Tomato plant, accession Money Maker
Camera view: horizontal (90 deg, fisheye); turntable rotation: 0 degrees
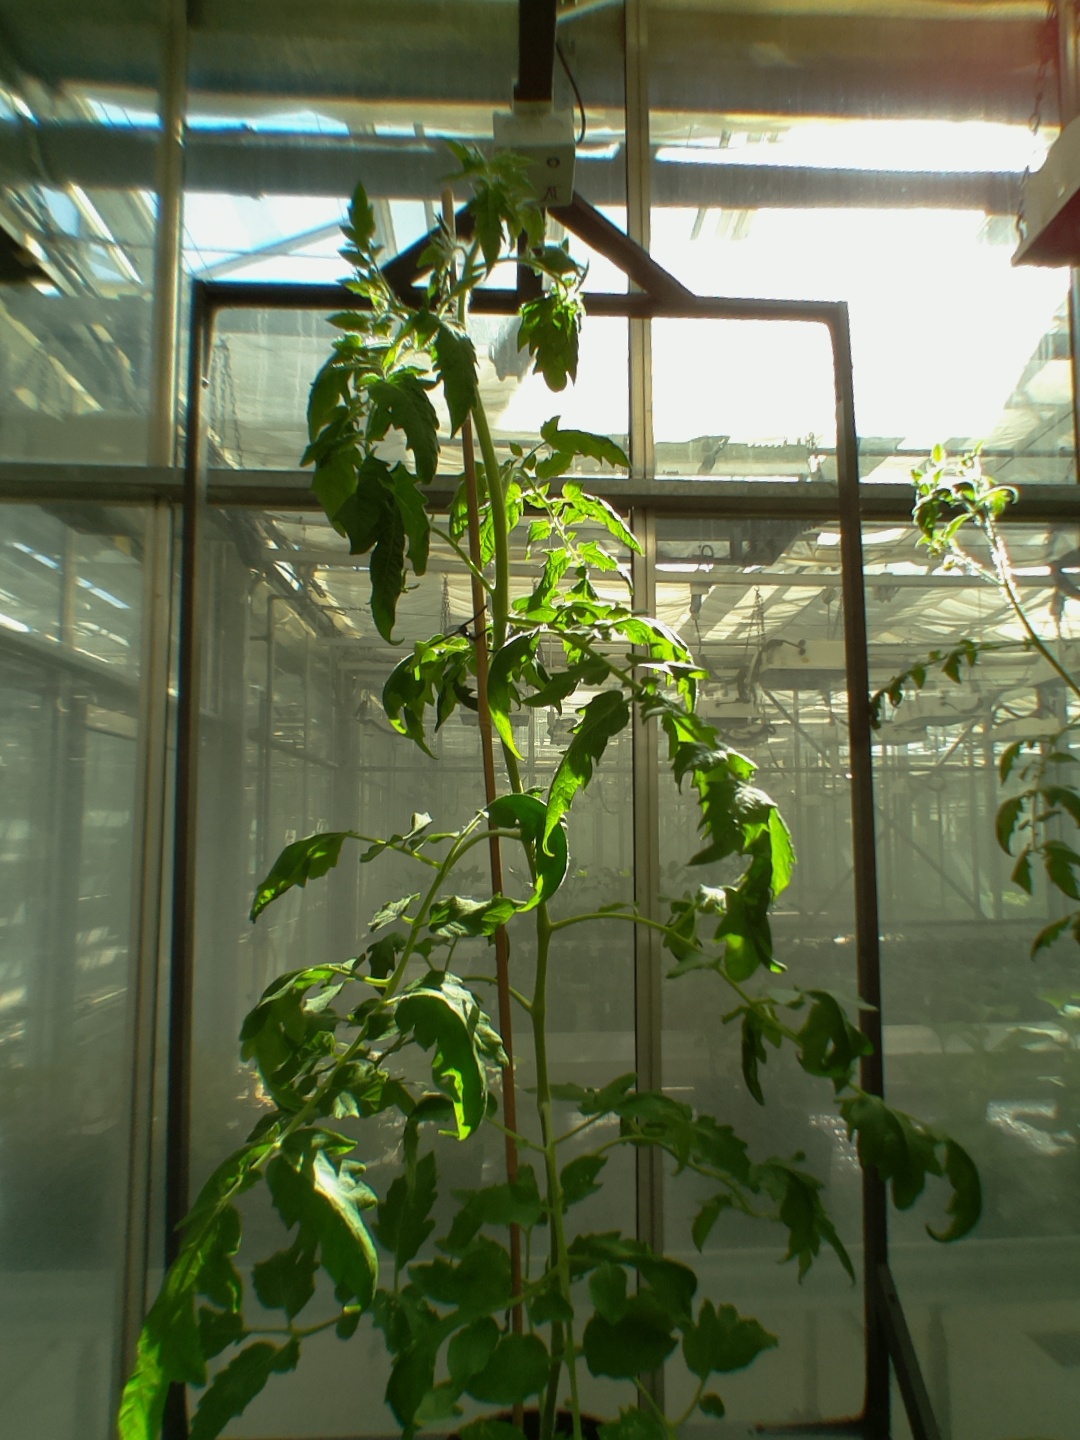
BBCH growth stage 62: 20%-30% of flowers open